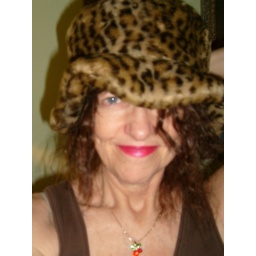
one blue eye in a leopard hat